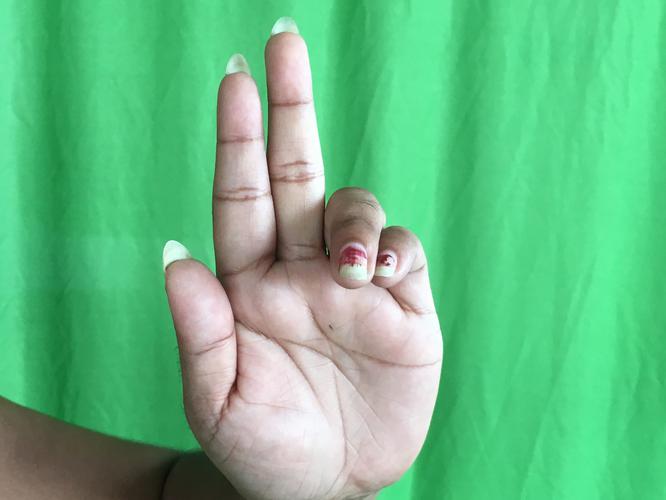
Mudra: Ardhapathaka
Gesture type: single_hand